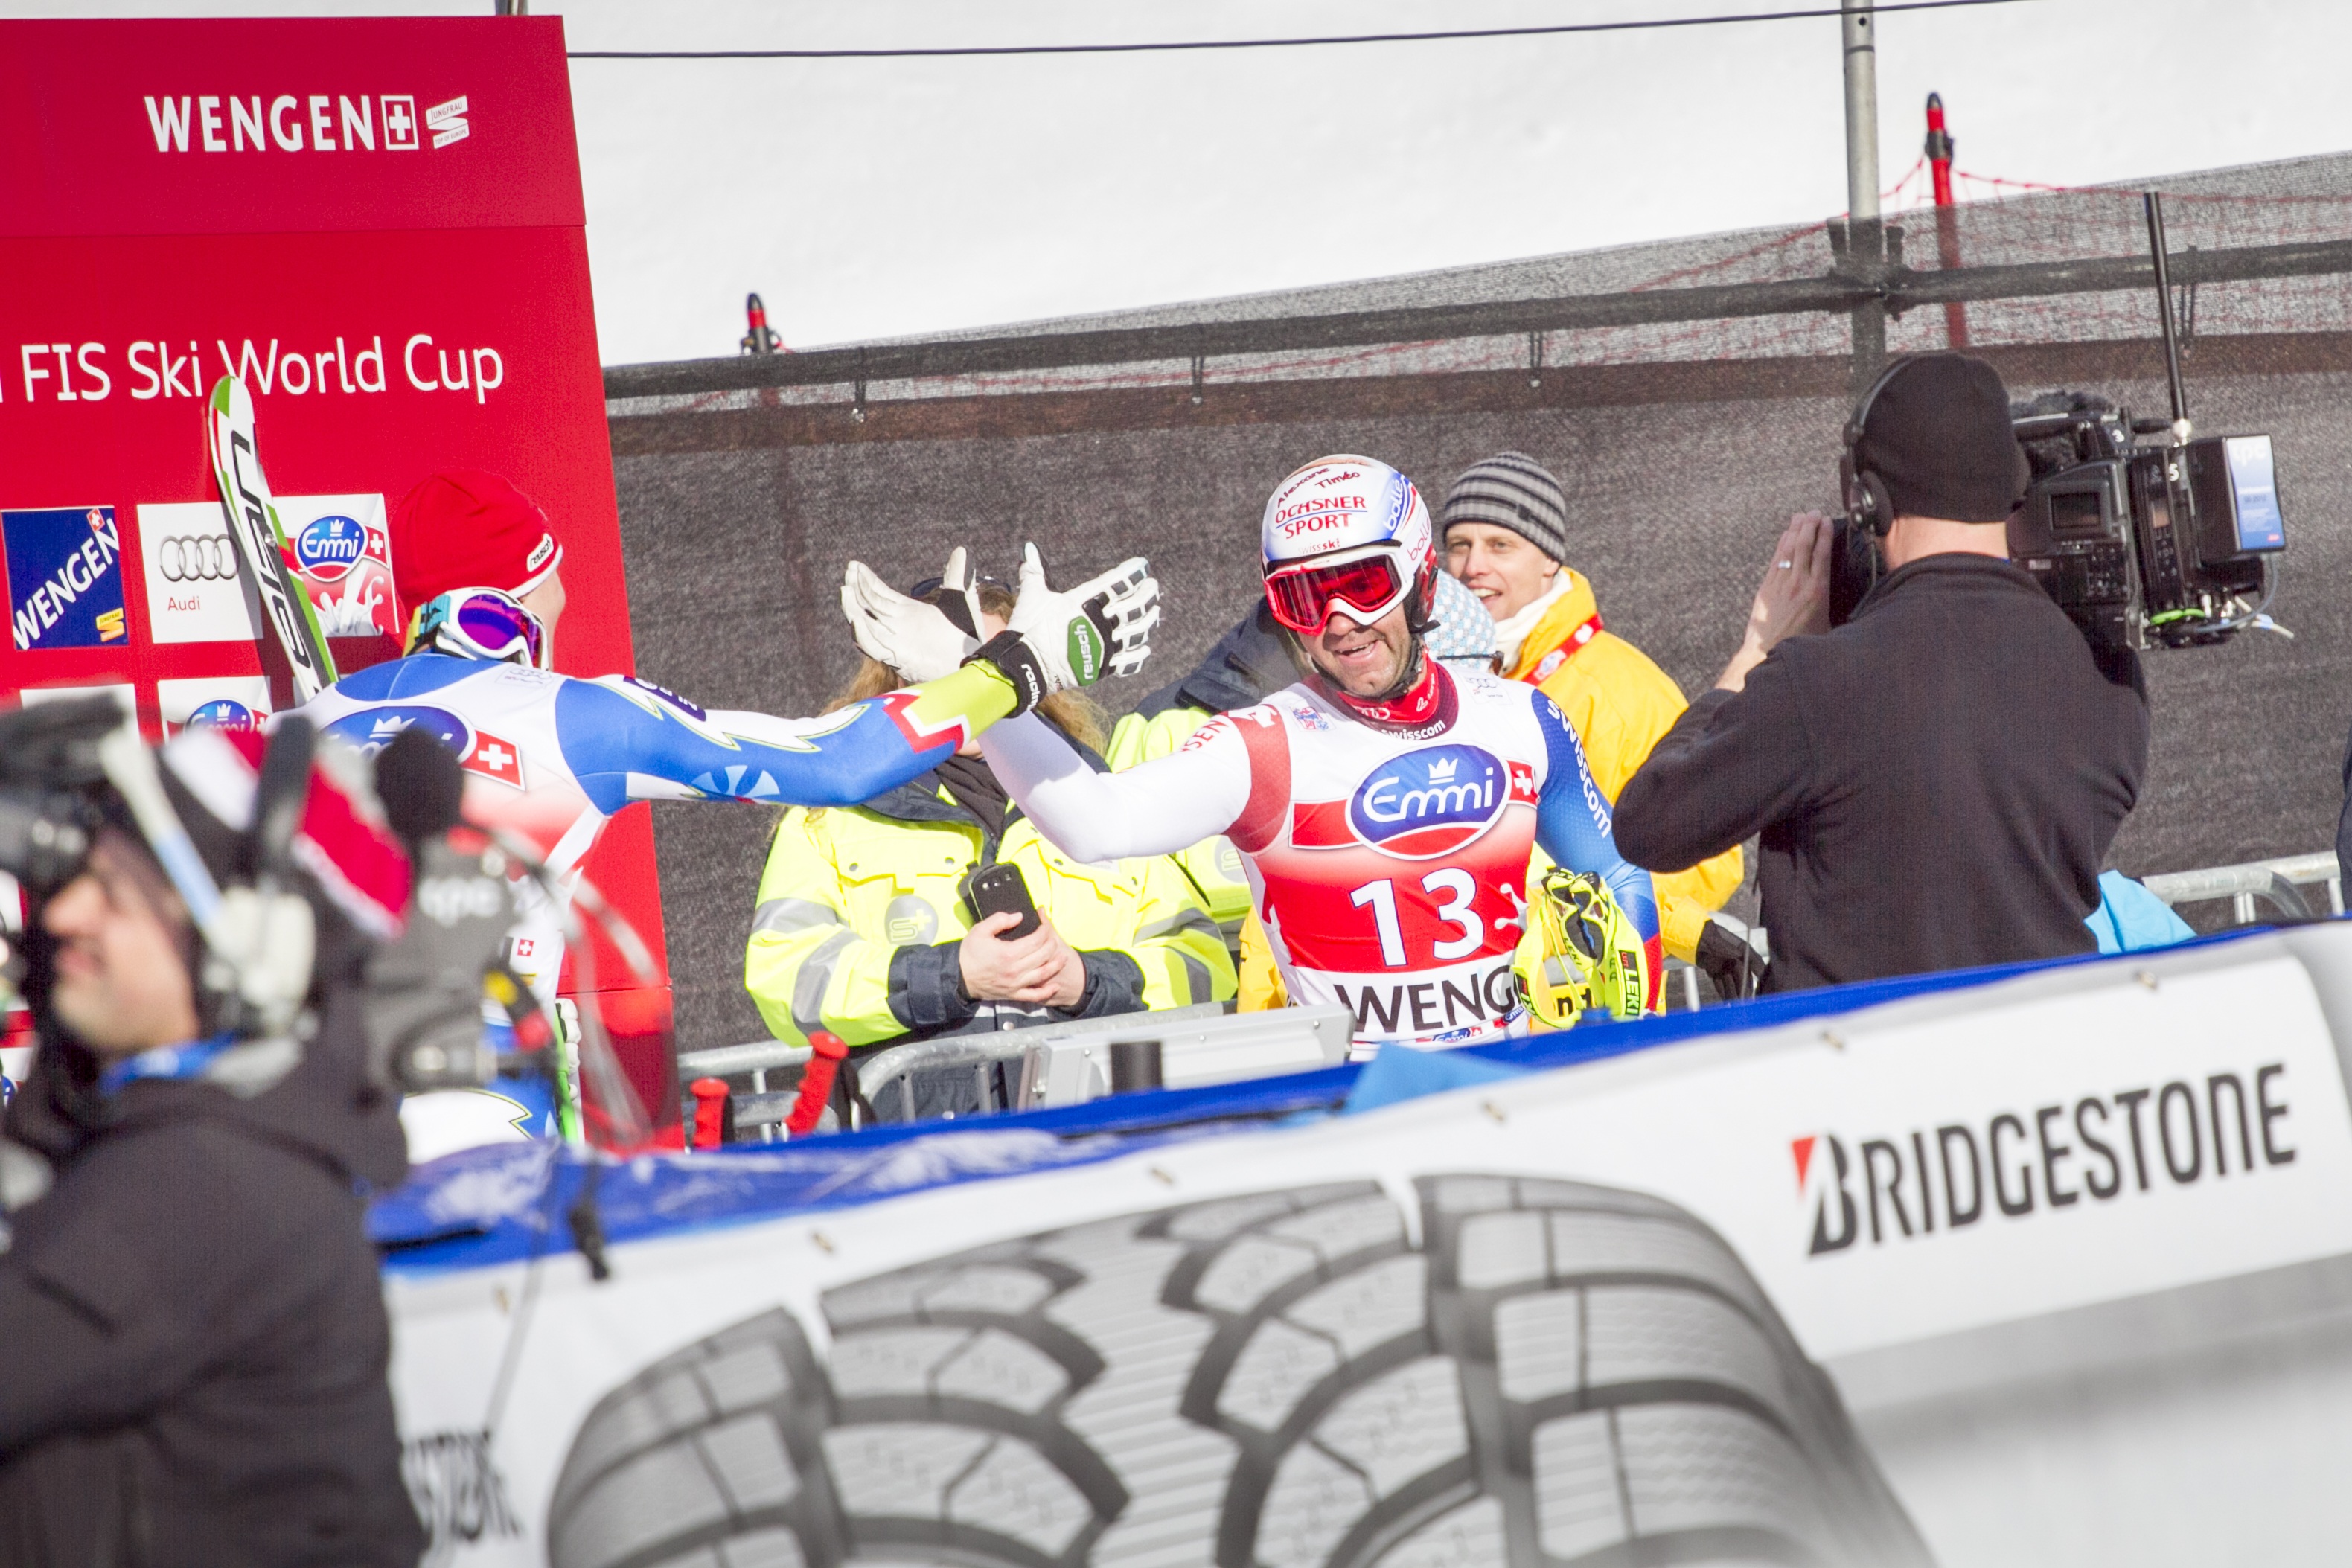
winter sport, race, sports, racing, endurance, world cup, downhill skiing, ski race, lauberhorn race, defago didier